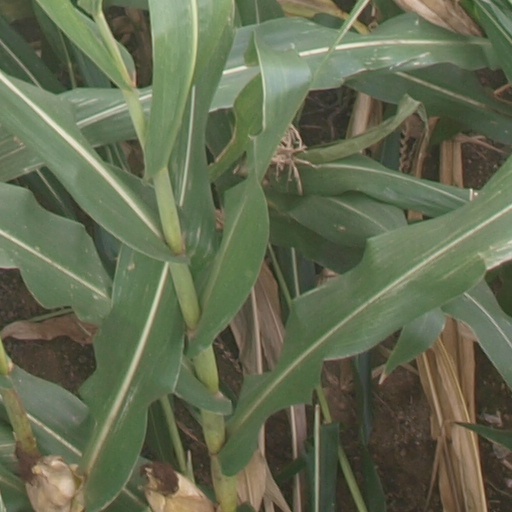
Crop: maize; corn